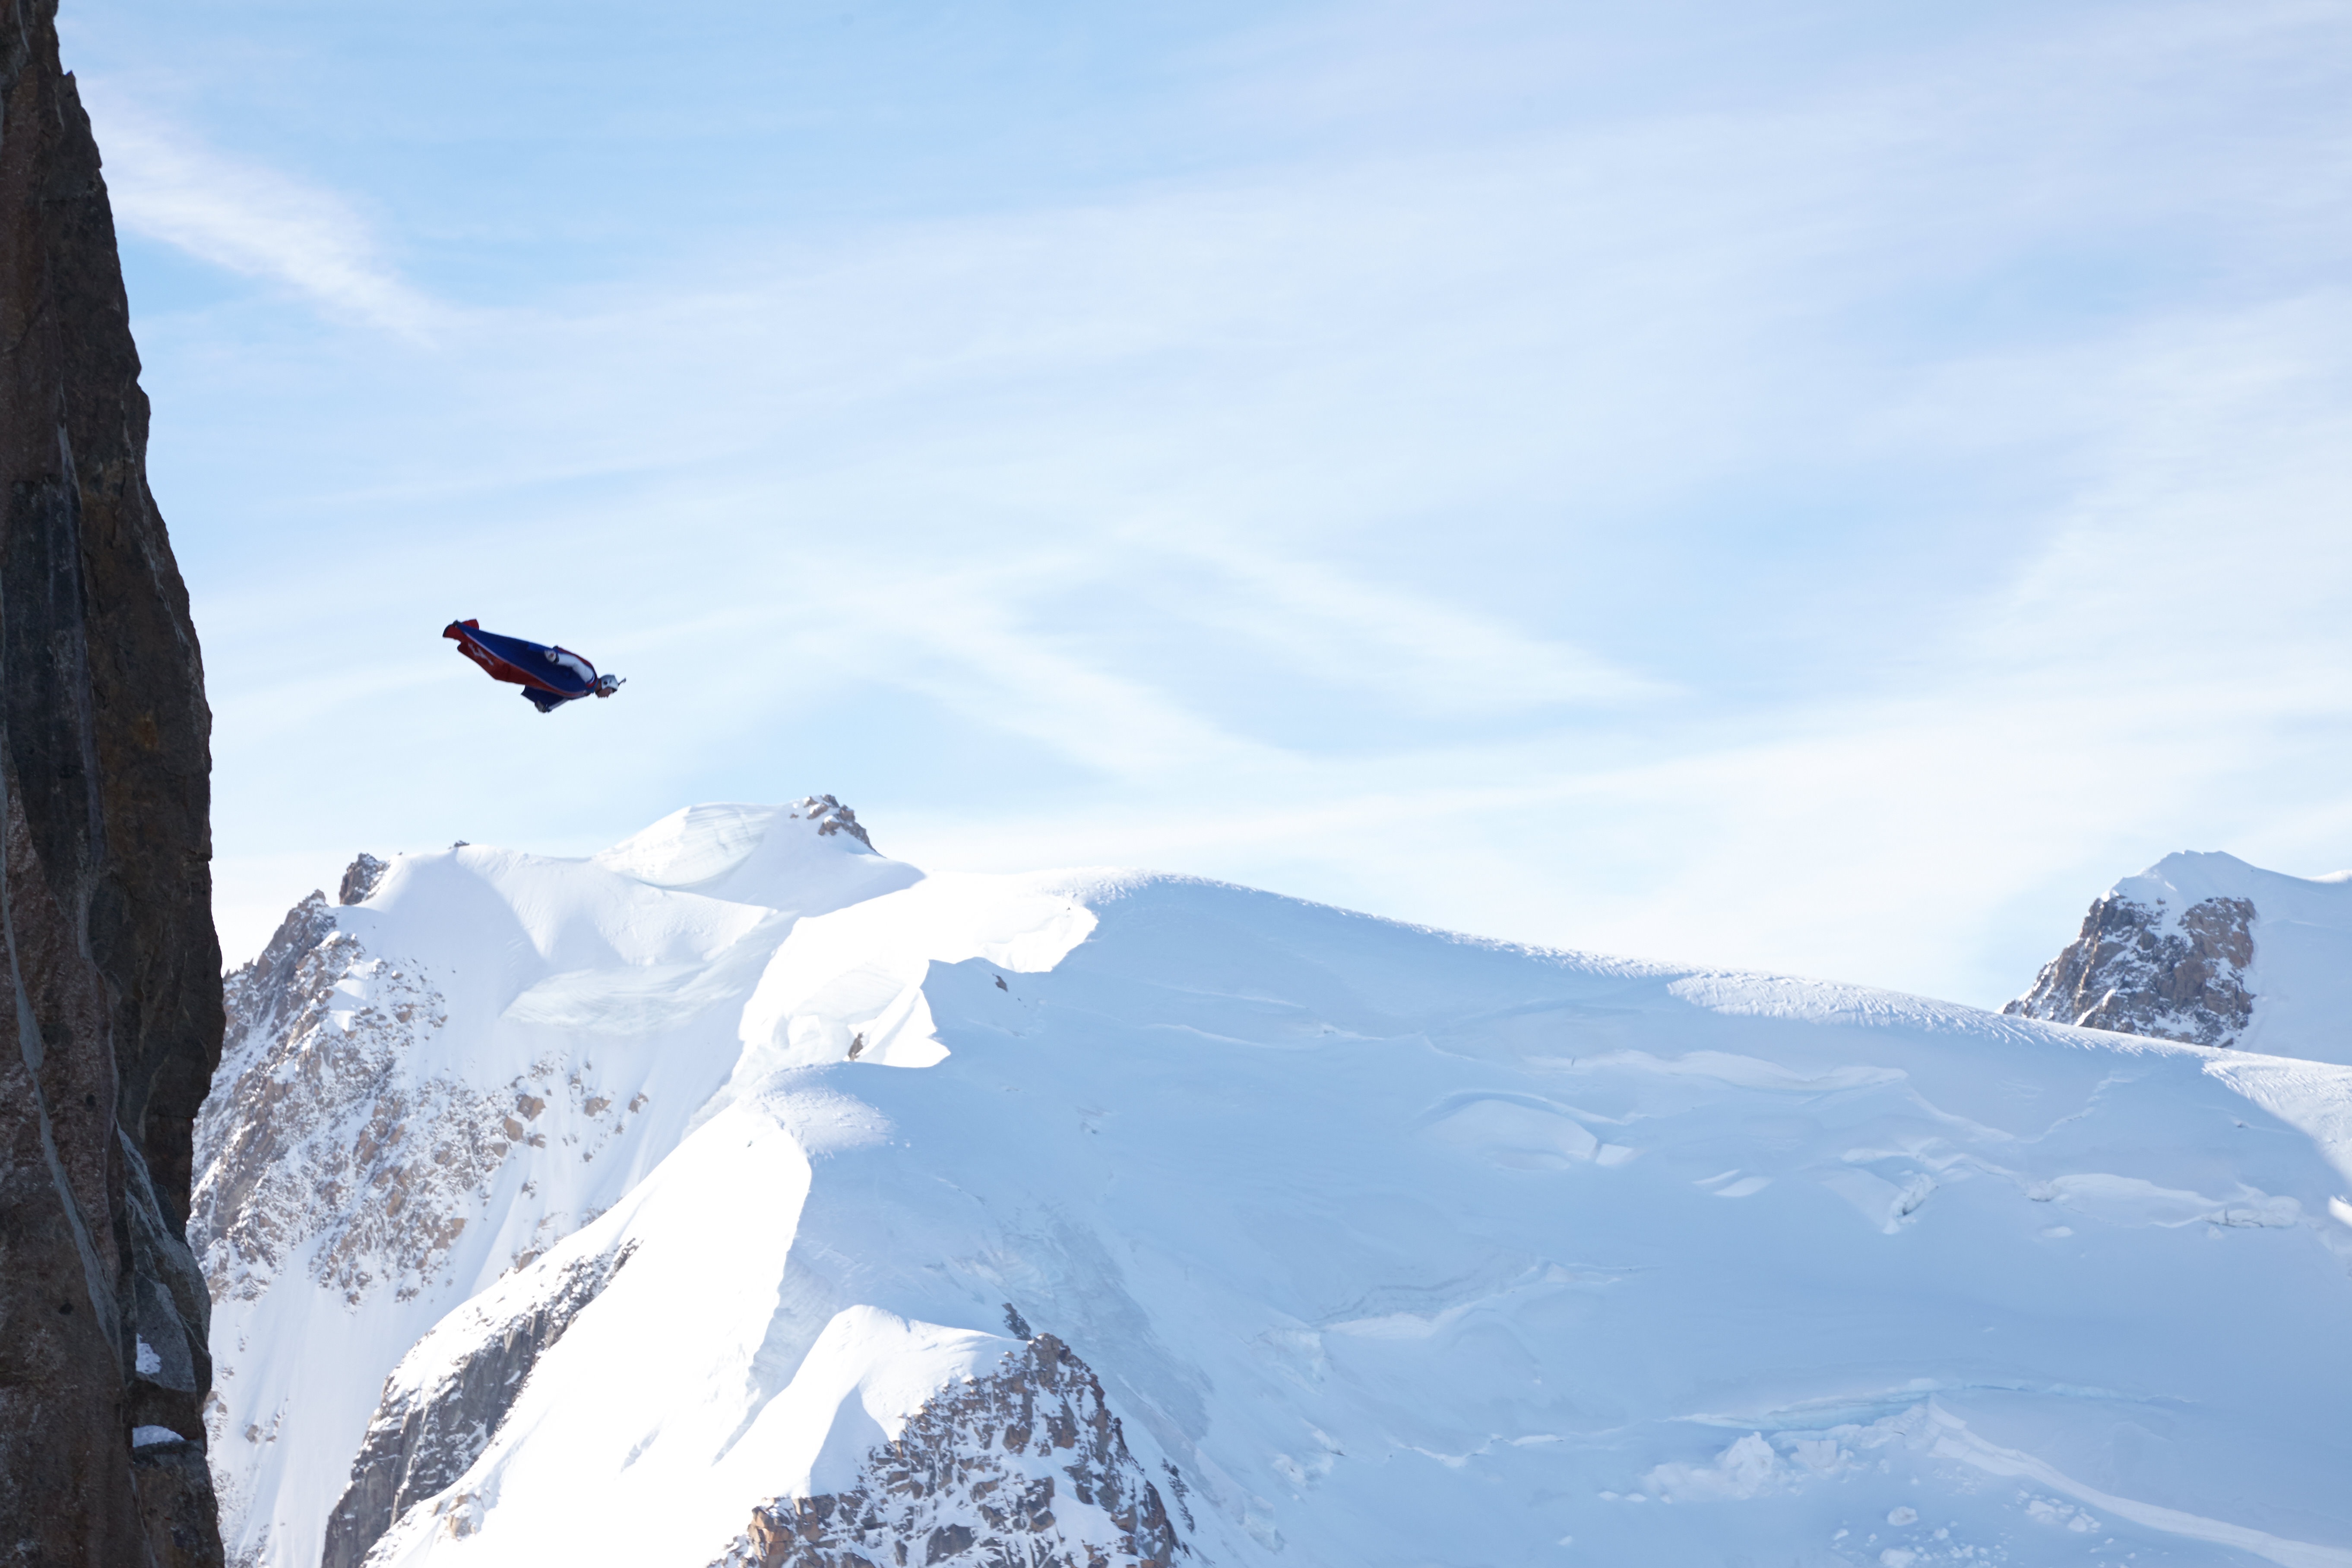
mountain, snow, winter, mountain range, extreme sport, ridge, summit, chamonix, mountaineering, winter sport, sports, mountains, alps, ski, snowboarding, wingsuit, piste, ski touring, aiguille du midi, ski mountaineering, ski equipment, mountainous landforms, geological phenomenon